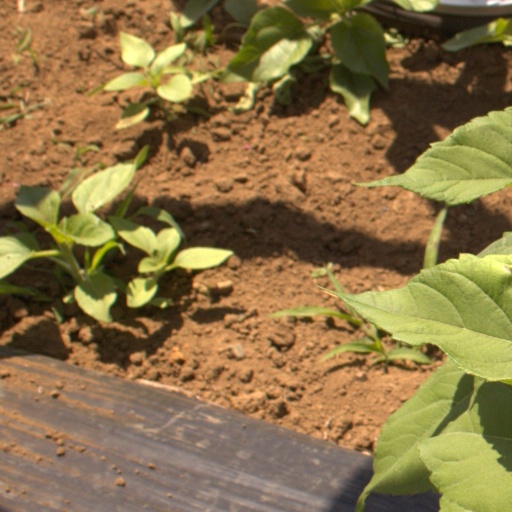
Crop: Jerusalem artichoke